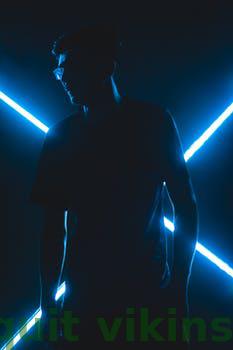
Label: Watermark